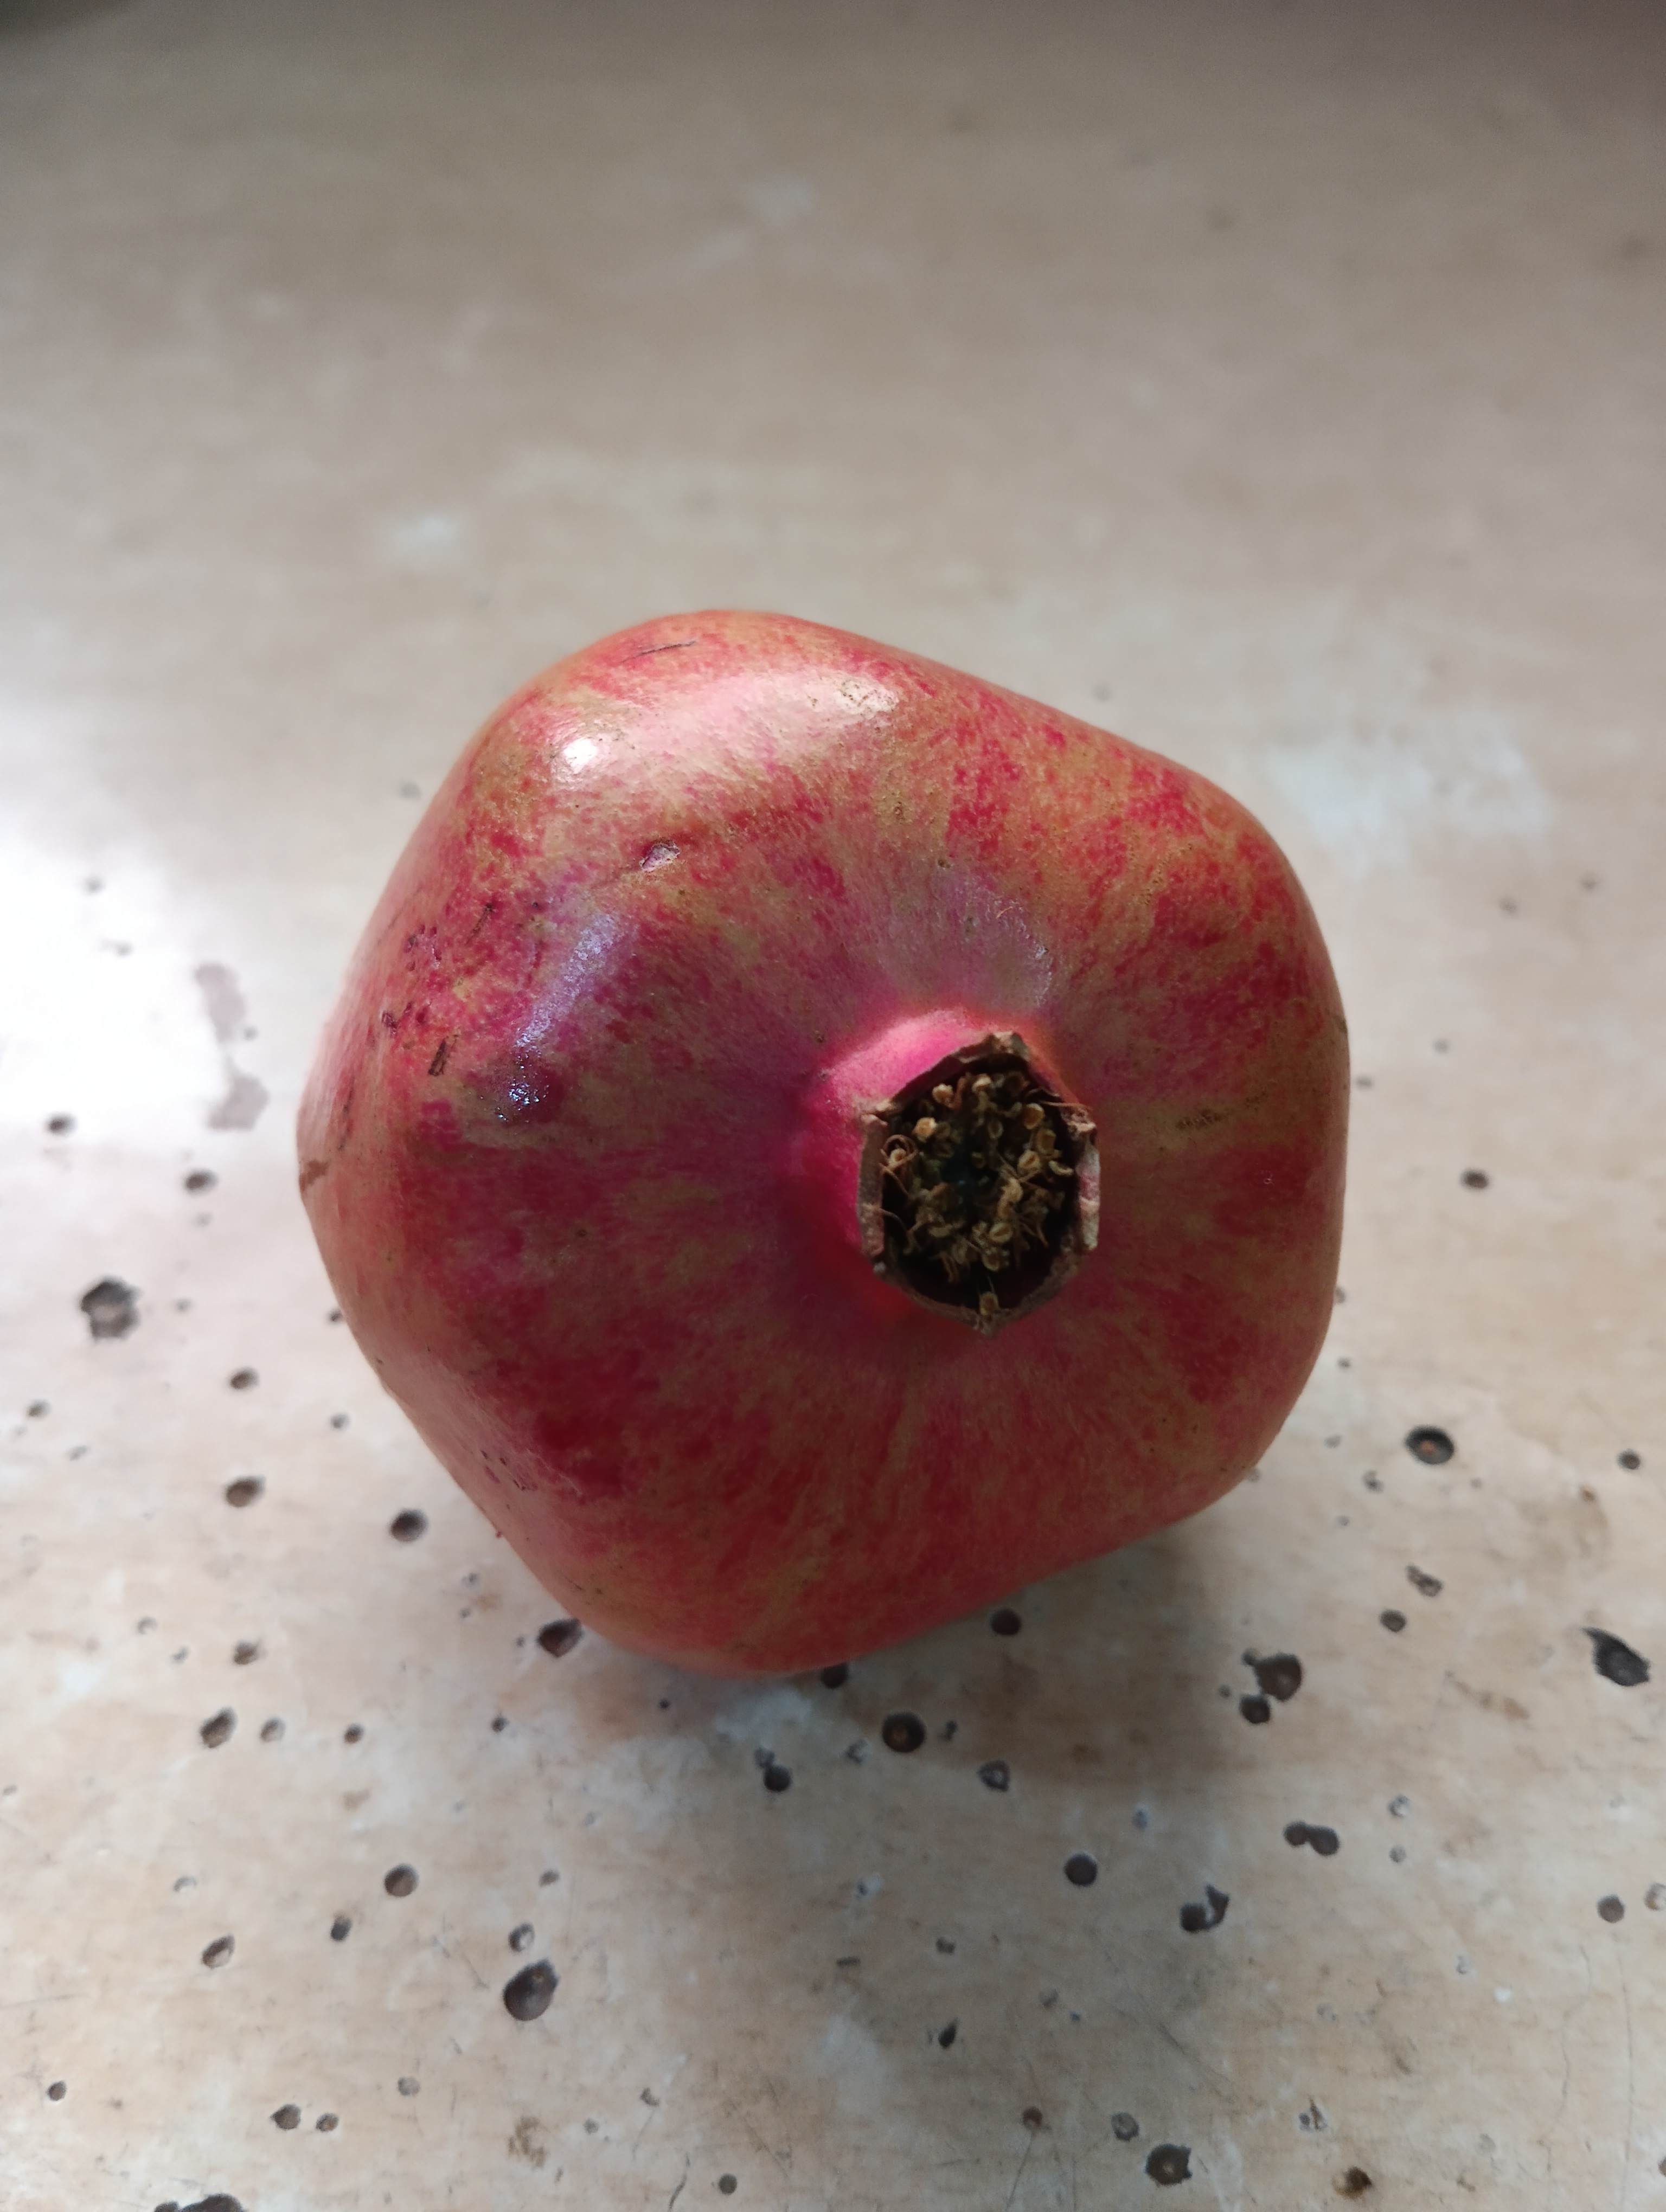
Label: Major Defect